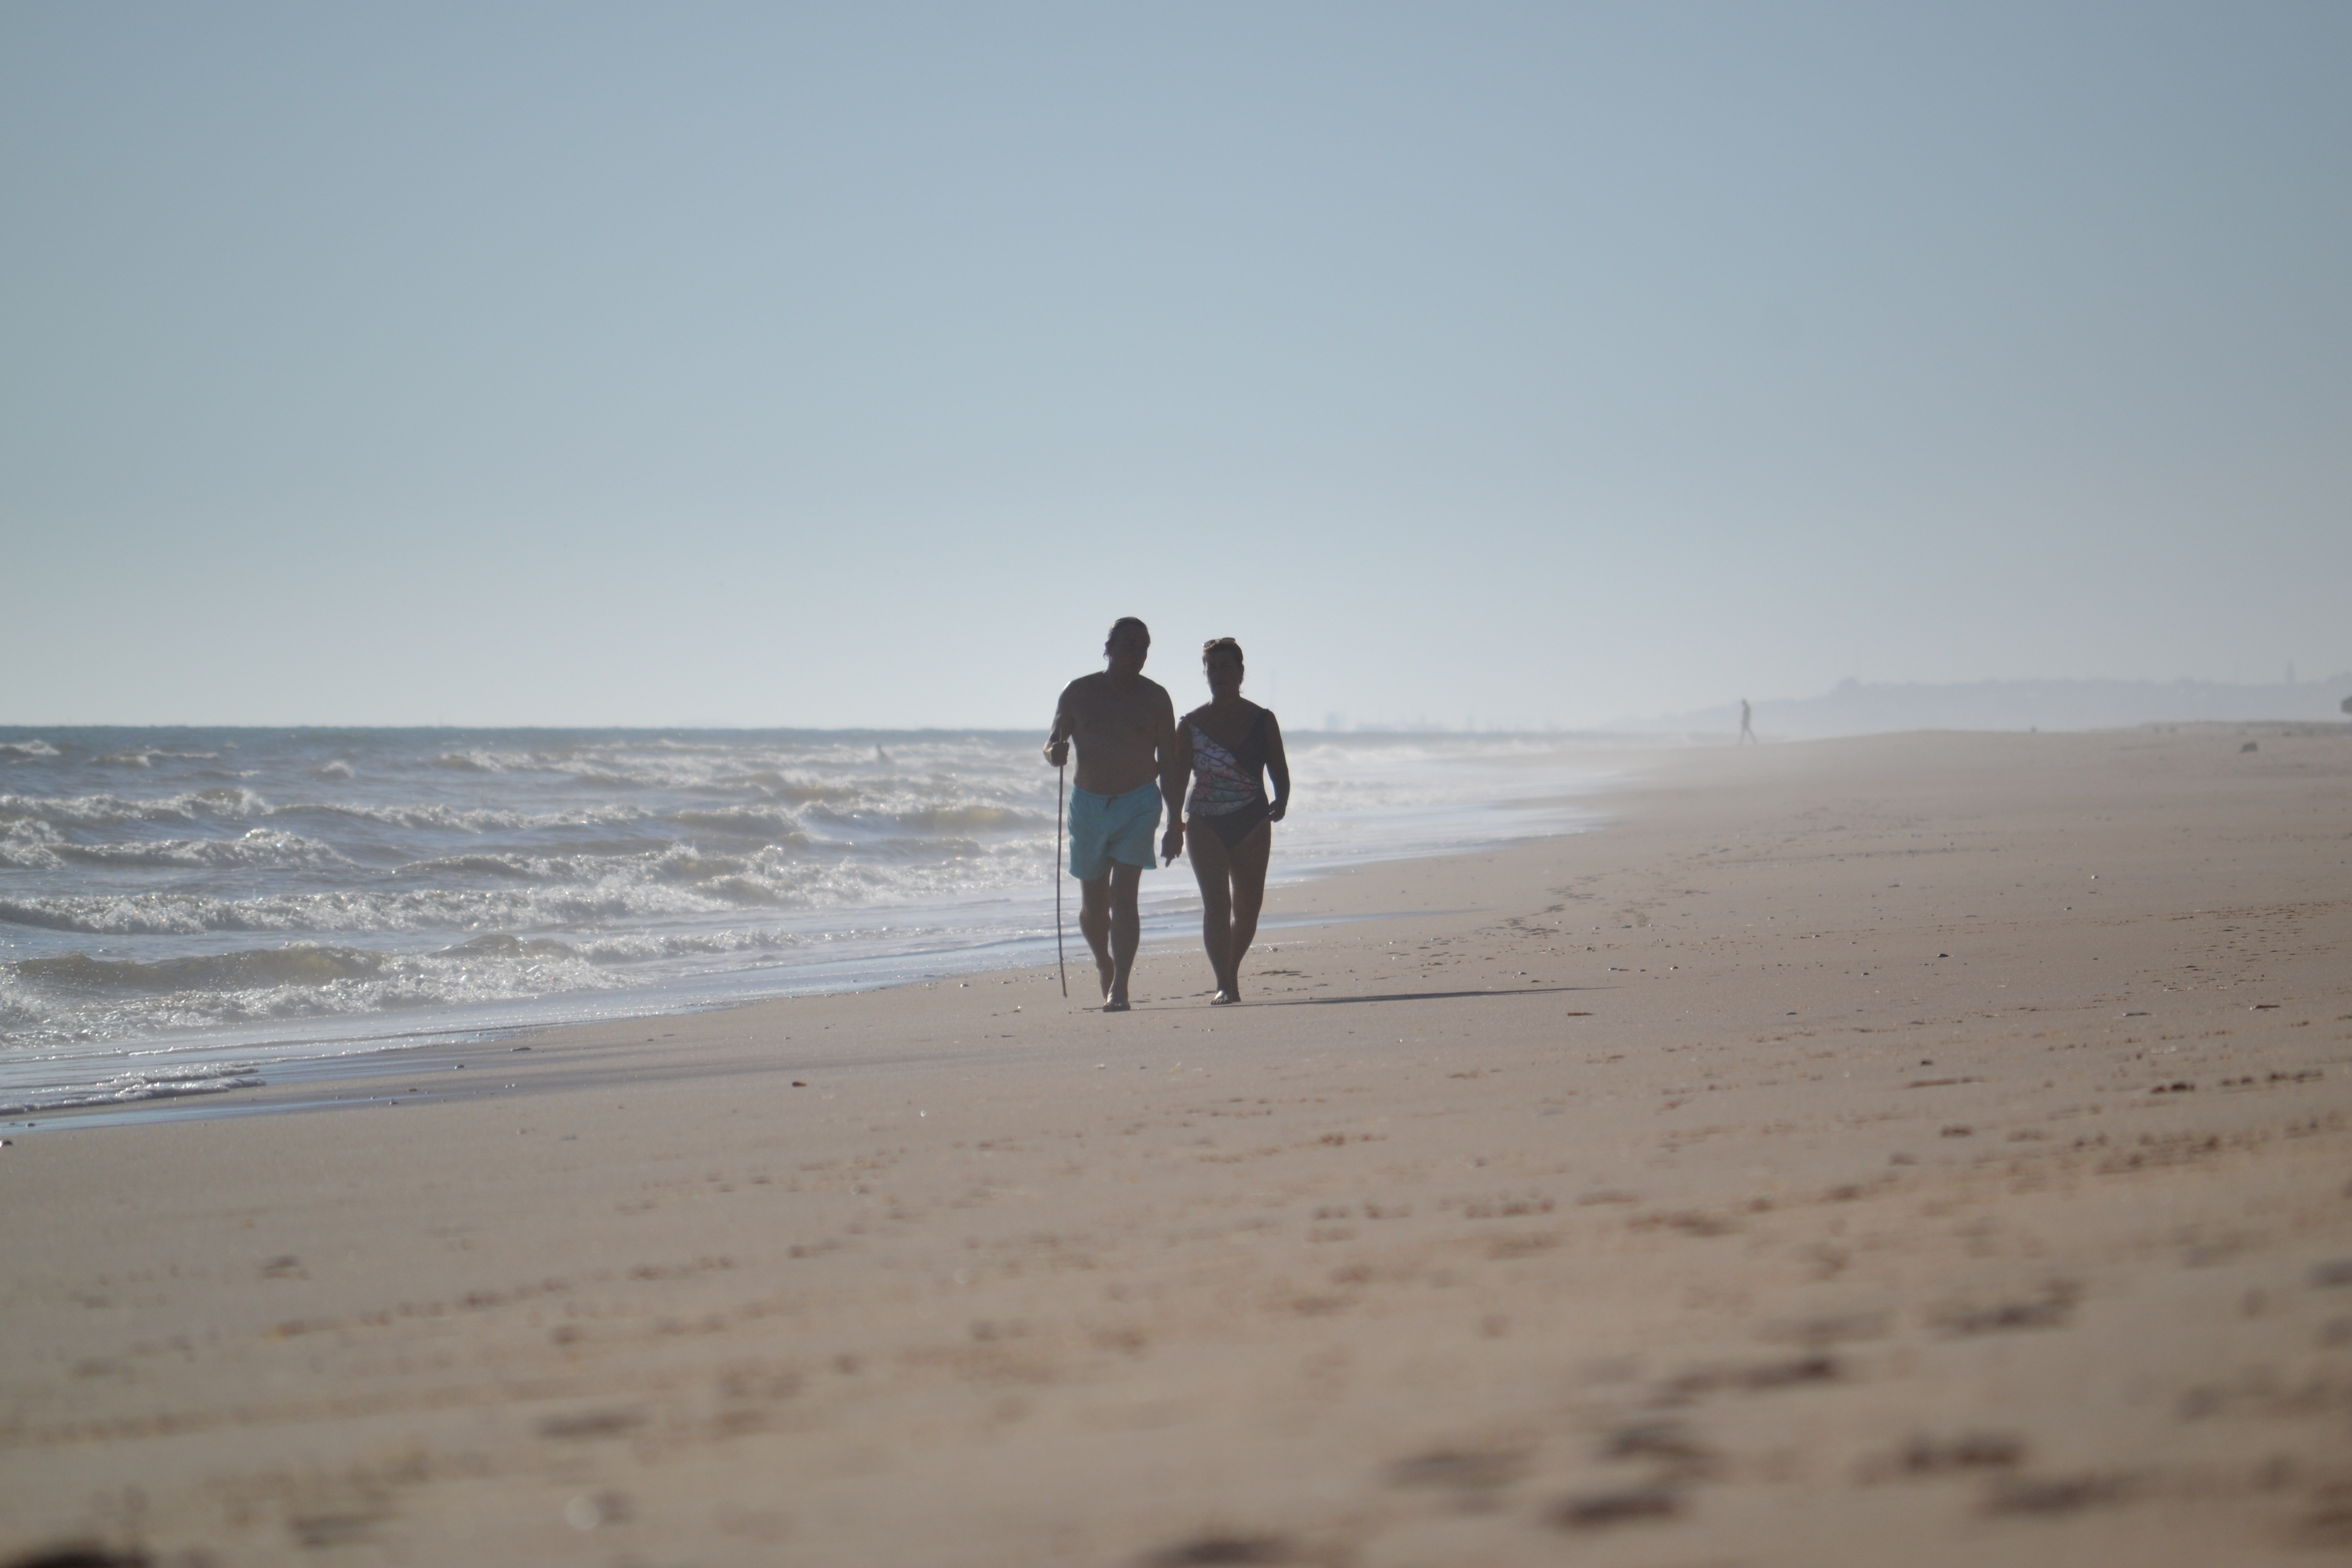
beach, landscape, sea, coast, sand, ocean, horizon, people, sunset, shore, wave, vacation, dusk, walk, love, exercise, material, body of water, backlight, andalusia, costa, cape, natural environment